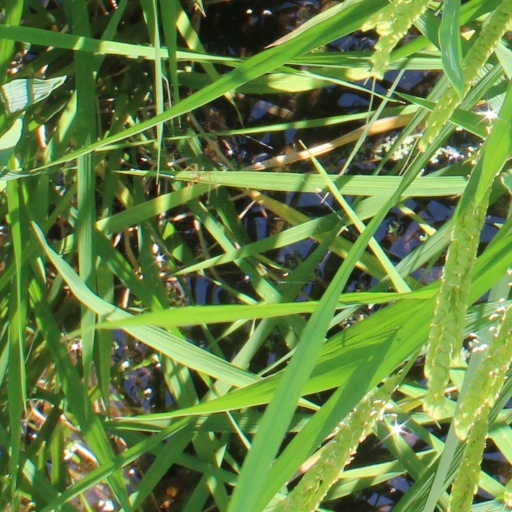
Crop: rice